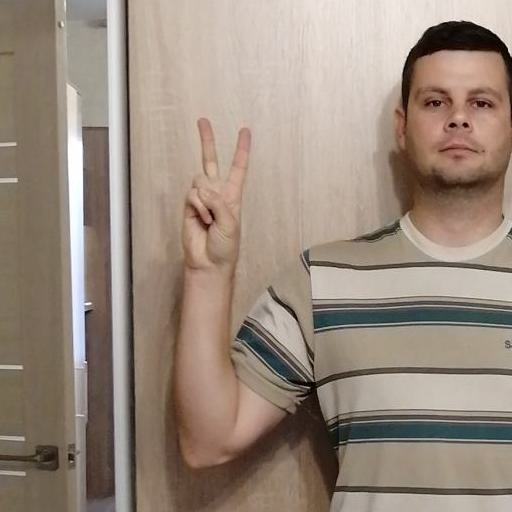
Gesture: peace